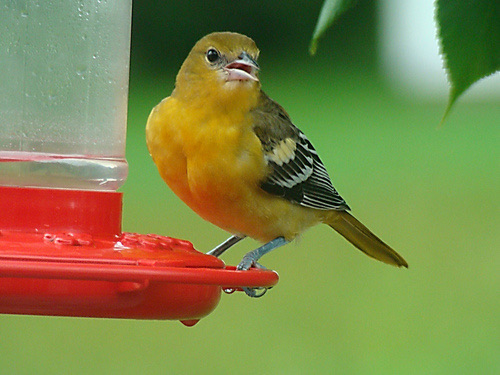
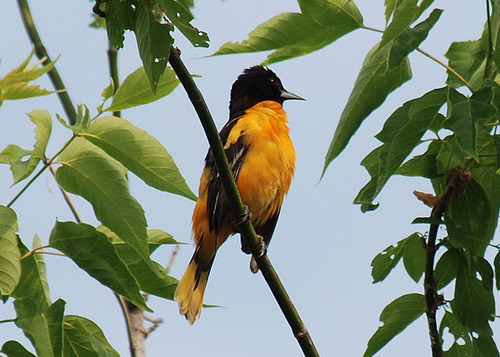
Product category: misc
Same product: yes